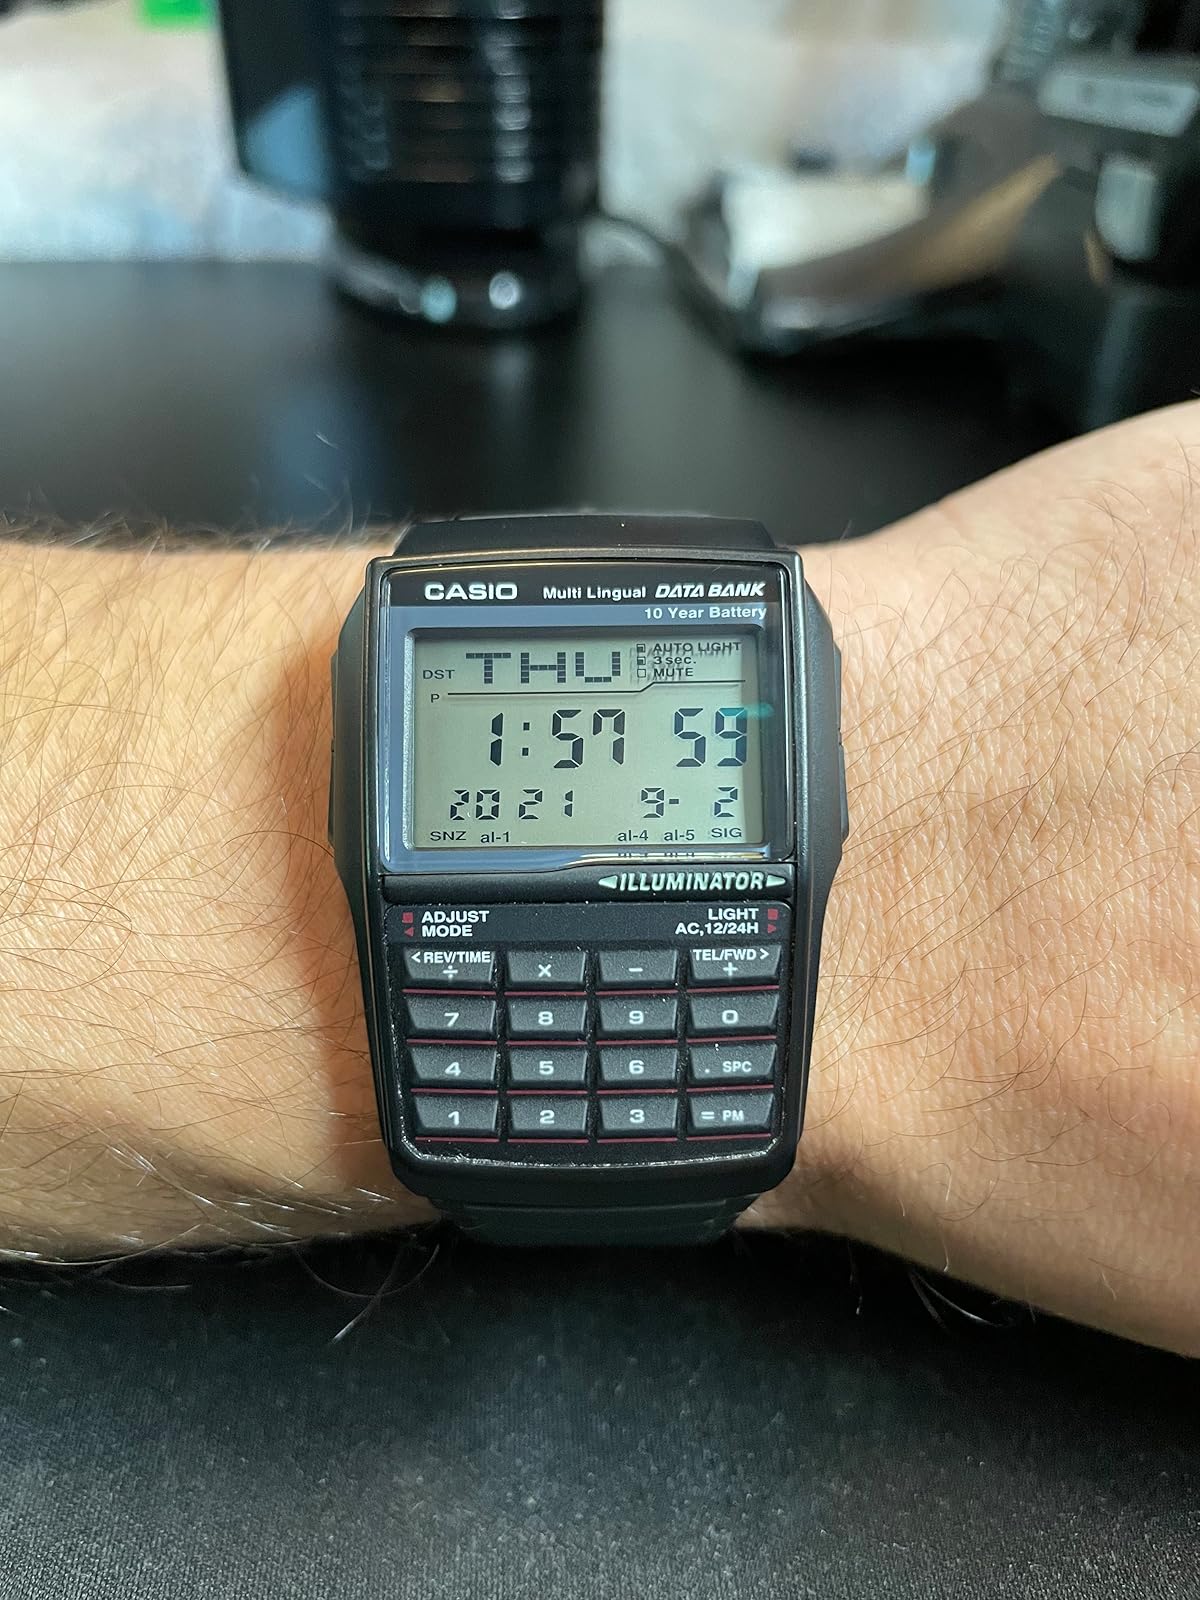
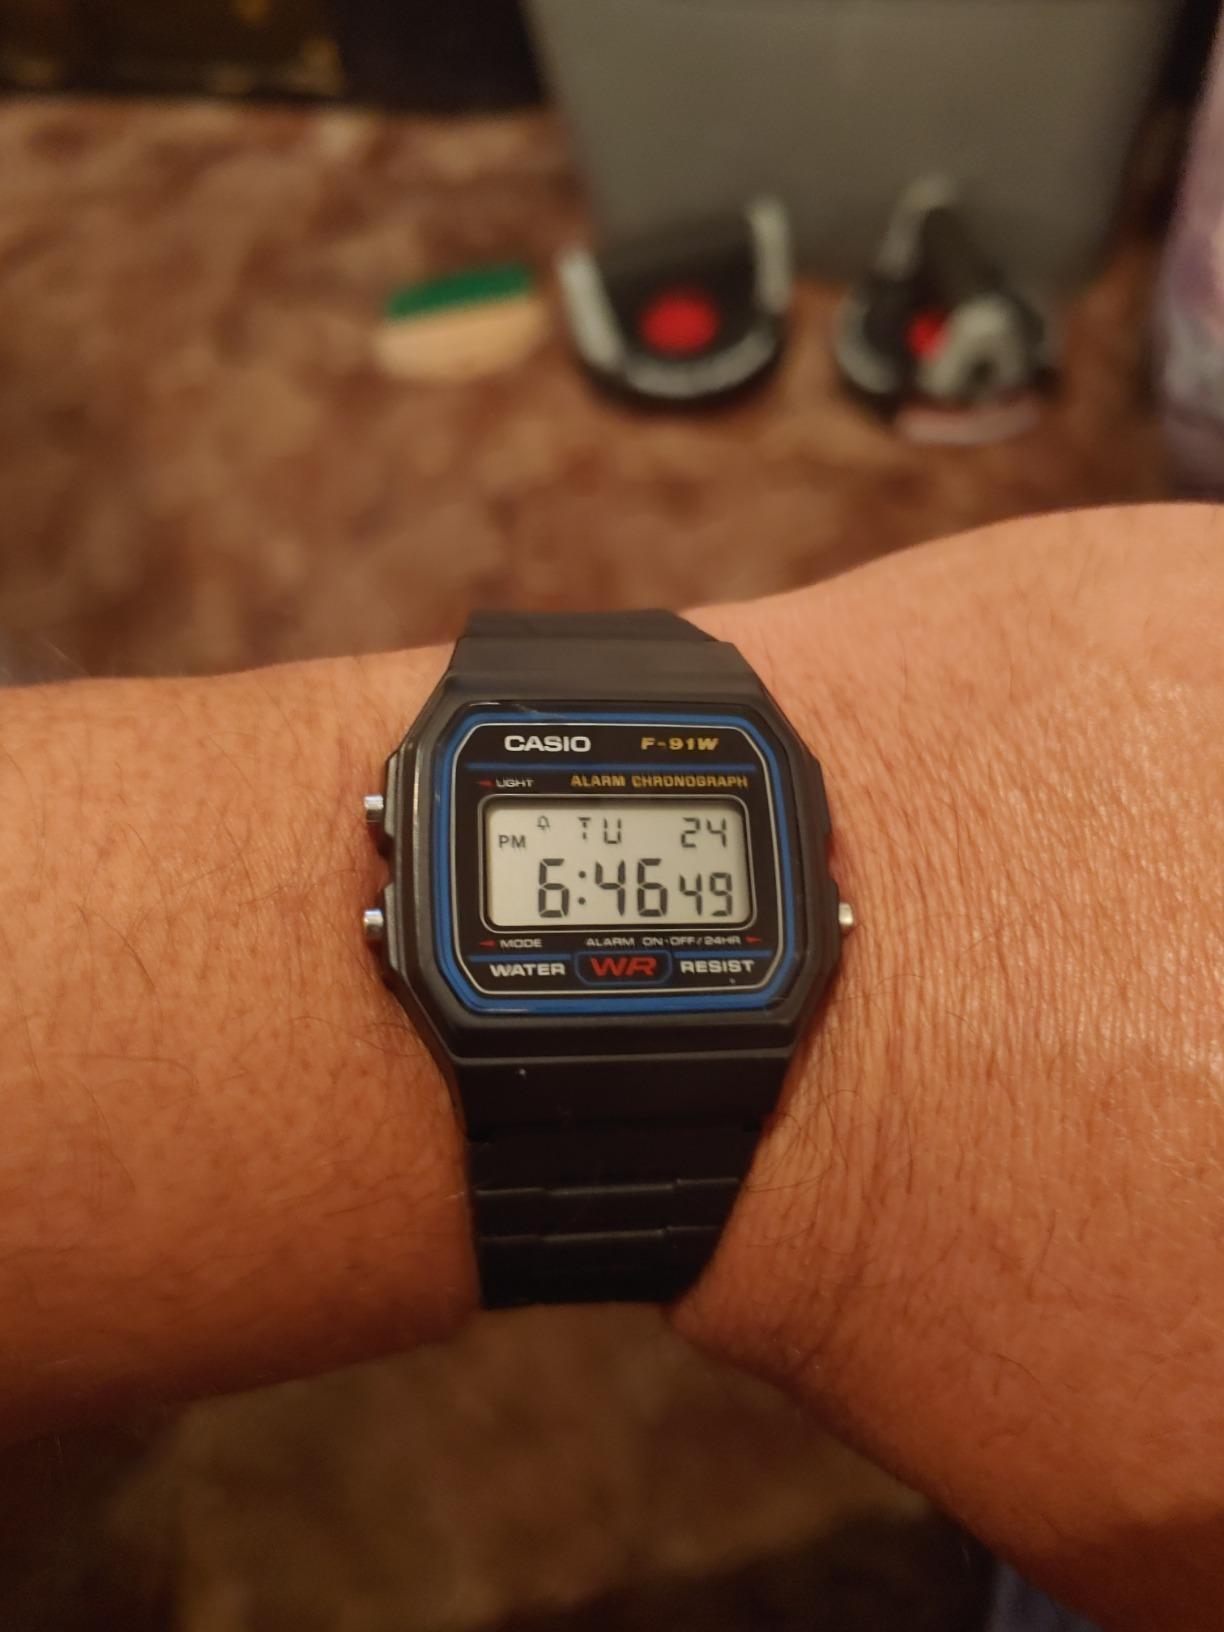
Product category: accessories_watch
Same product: no